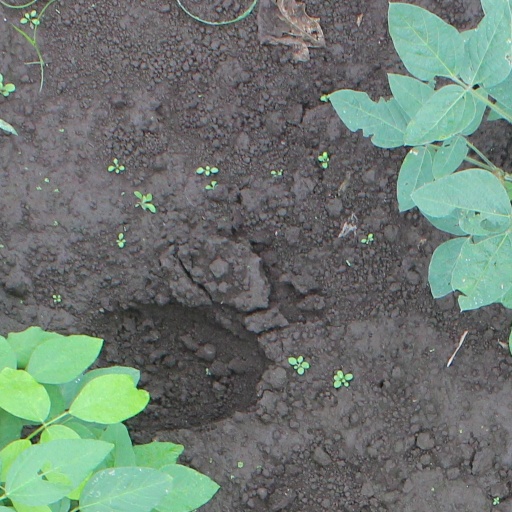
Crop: soybean